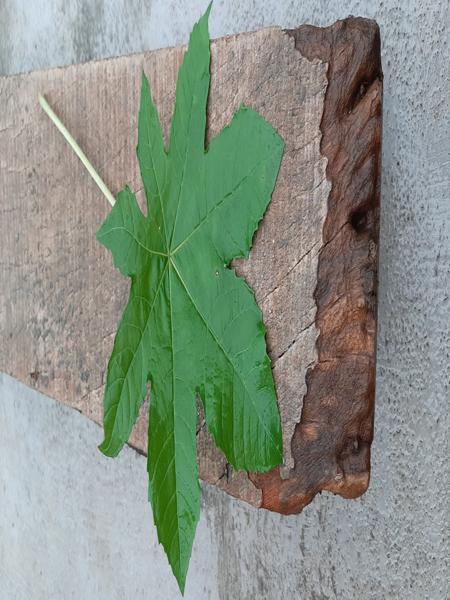
Plant: Castor